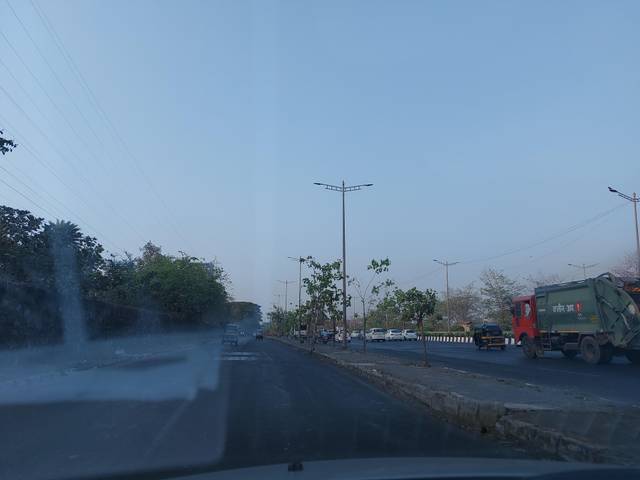
Region: India
Coordinates: 19.097, 72.927